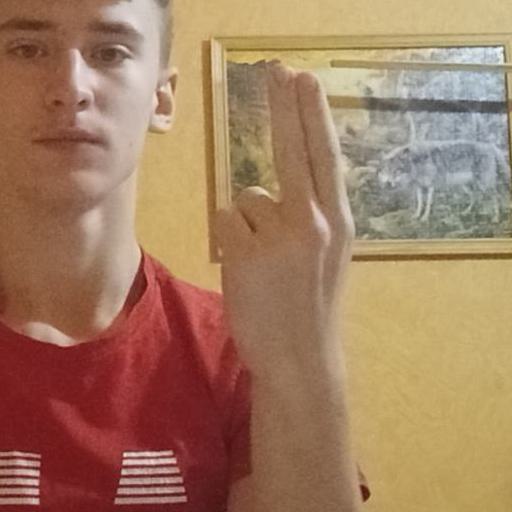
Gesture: two_up_inverted